Mamulengo

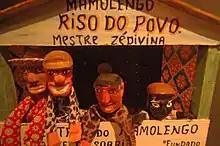
A mamulengo puppet stage and puppets.

Mamulengo is a type of puppet performance popular in North East Brazil, especially in the state of Pernambuco. The origin of the name is unclear, but it is believed that it originated with the Portuguese phrase "mão molenga", meaning "soft hand", ideal for giving lively movements to a puppet.